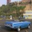
Label: automobile